Vicky Beeching

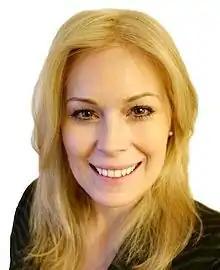

Victoria Louise "Vicky" Beeching (born 17 July 1979) is a British musician and religious commentator. She is best known for her work in the American contemporary worship music genre, and has been described by "The Guardian" as "arguably the most influential Christian of her generation" due to her Twitter following and appearances on BBC's "Thought for the Day".